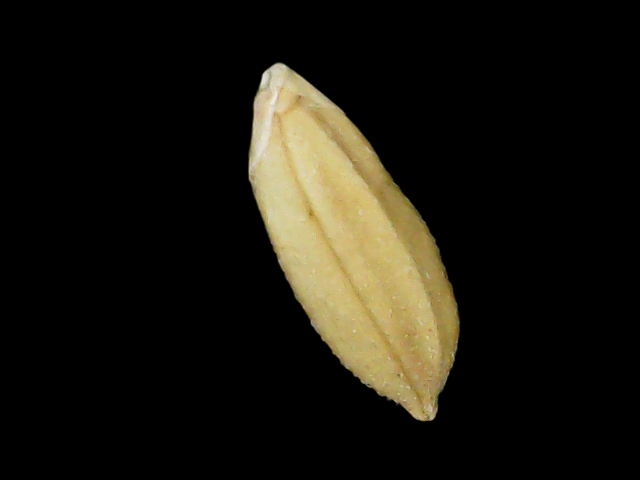
Rice variety: Binadhan10